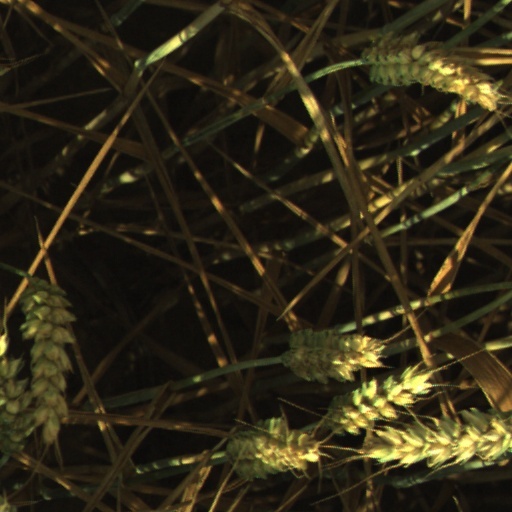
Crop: wheat